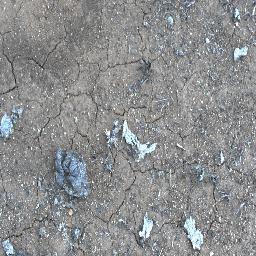
Label: negative